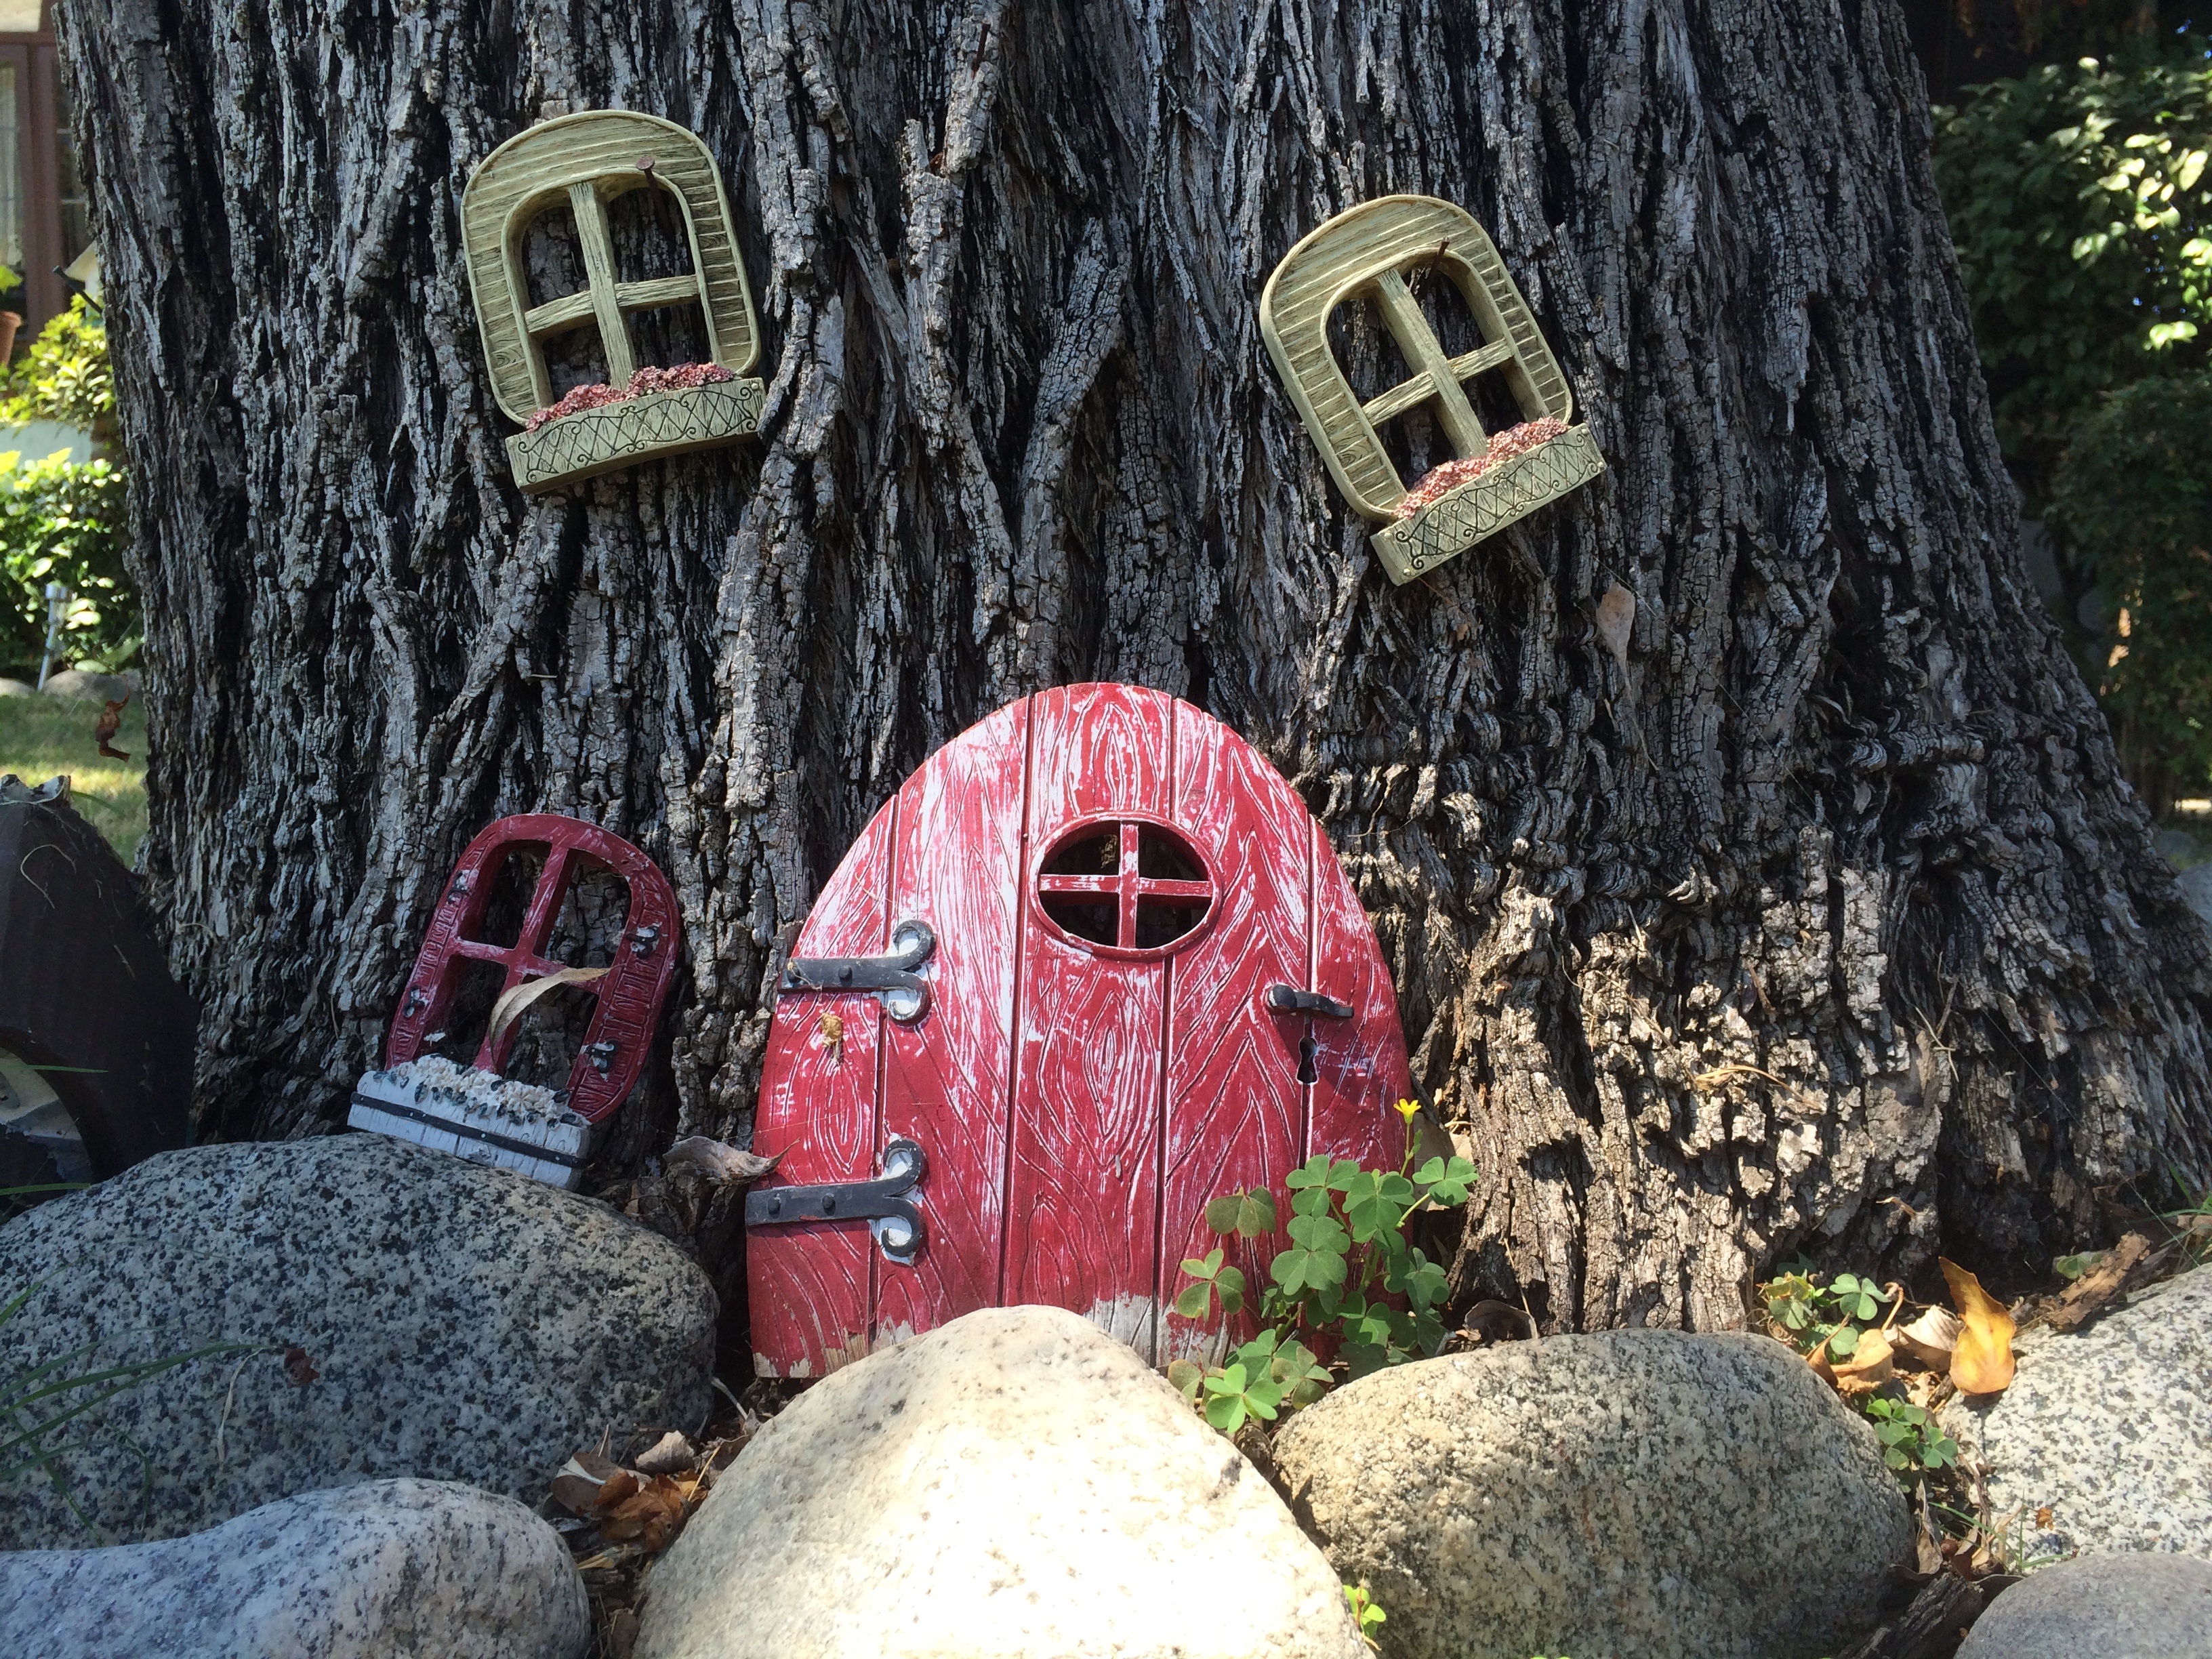
tree, nature, rock, house, wall, rocks, art, landscaping